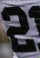
Number: 2